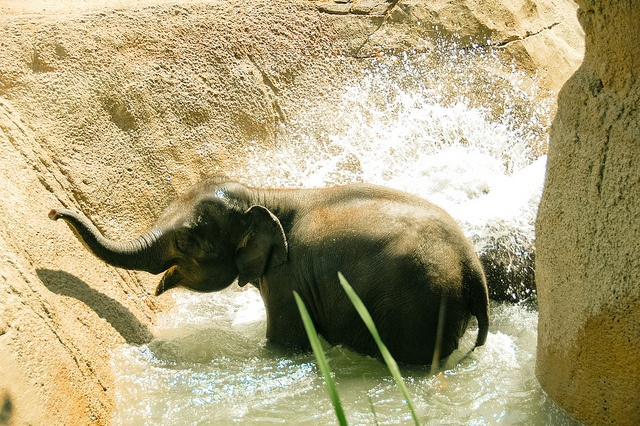
A baby elephant in water next to rock wall.
an elephant is in its pen and in some water
a large elephant in a body of water
An elephant that is standing in a pool of water.
An elephant playing in the water beside rocks.